Ezra Cornell

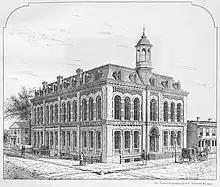
Cornell Free Library at Seneca and Tioga Streets in Ithaca, New York

Cornell retired from Western Union and turned his attention to philanthropy. He endowed the Cornell Free Library, the first public library for the citizens of Ithaca. The library was incorporated on April 5, 1864, and was formally presented to the town on December 20, 1866. The original library building stood at the corner of Tioga and Seneca street until it was demolished in 1960. The library evolved over time to serve the county as the Tompkins County Public Library.